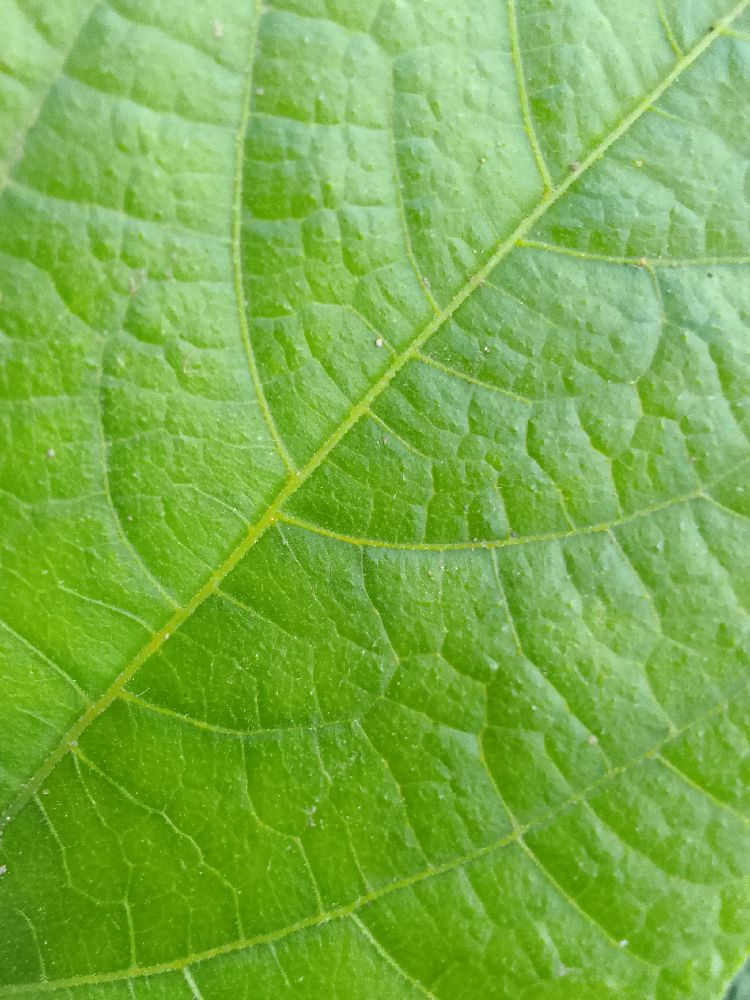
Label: healthy